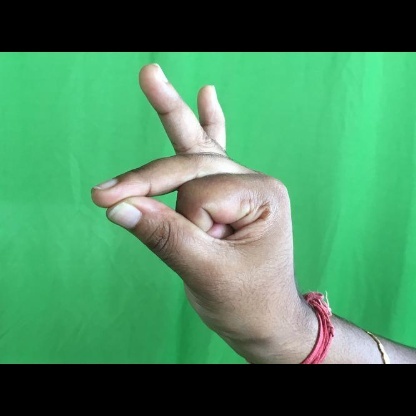
Mudra: Bramaram